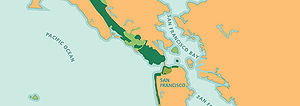
Golden Gate National Recreation Area
Golden Gate National Recreation Area
Golden Gate National Recreation Area er en nationalpark i USA i området omkring San Francisco-bugten.